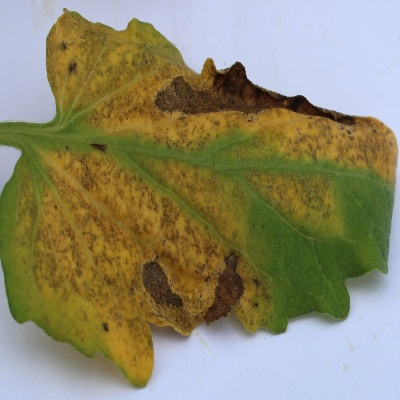
Crop: Tomato
Condition: septoria leaf spot